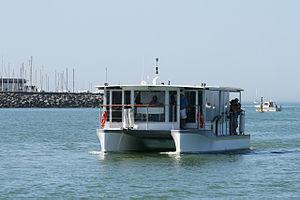
Un bateau solaire est un bateau propulsé par un moteur électrique alimenté par des panneaux photovoltaïques. Un accumulateur peut servir de tampon, pour un stockage intermédiaire de l'énergie.